Jenson Button

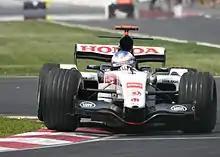
Button at the , where he took pole position.

The season was the first in which Button was the more experienced driver in his team. He was ambitious for the season, saying he wanted to challenge consistently for points and podium finishes. He took his first podium in the second race of the year—third-place at the . He followed it up two weeks later with another third-place in Bahrain. In the next race at Imola, he took his first pole position and finished second behind Michael Schumacher. He took 10 podiums in 18 races, and scored no points in three. Button came third in the Drivers' Championship and helped BAR to take second in the Constructors' Championship.